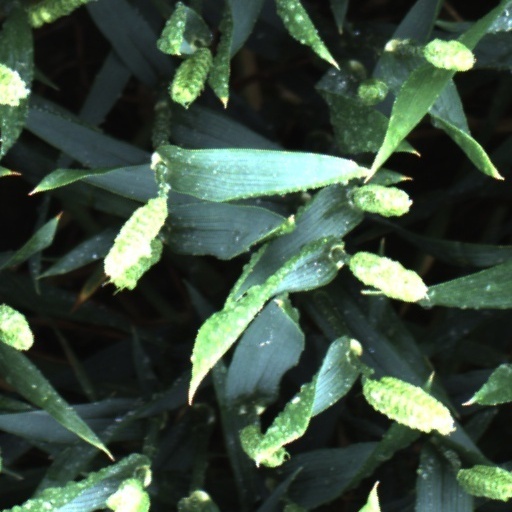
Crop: wheat